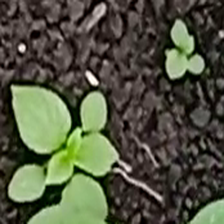
Weed species: Lamber_Quarter_plant(Chenopodium )